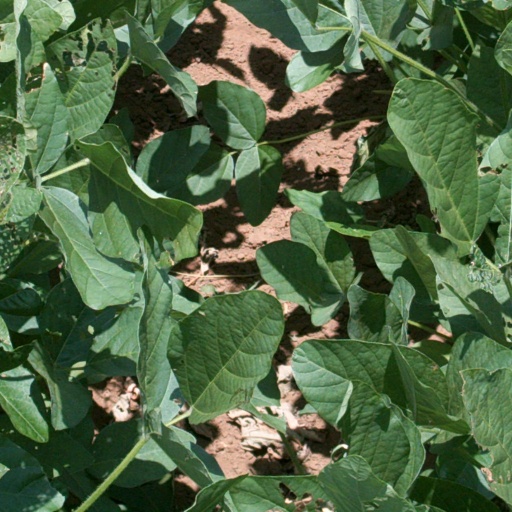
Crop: soybean